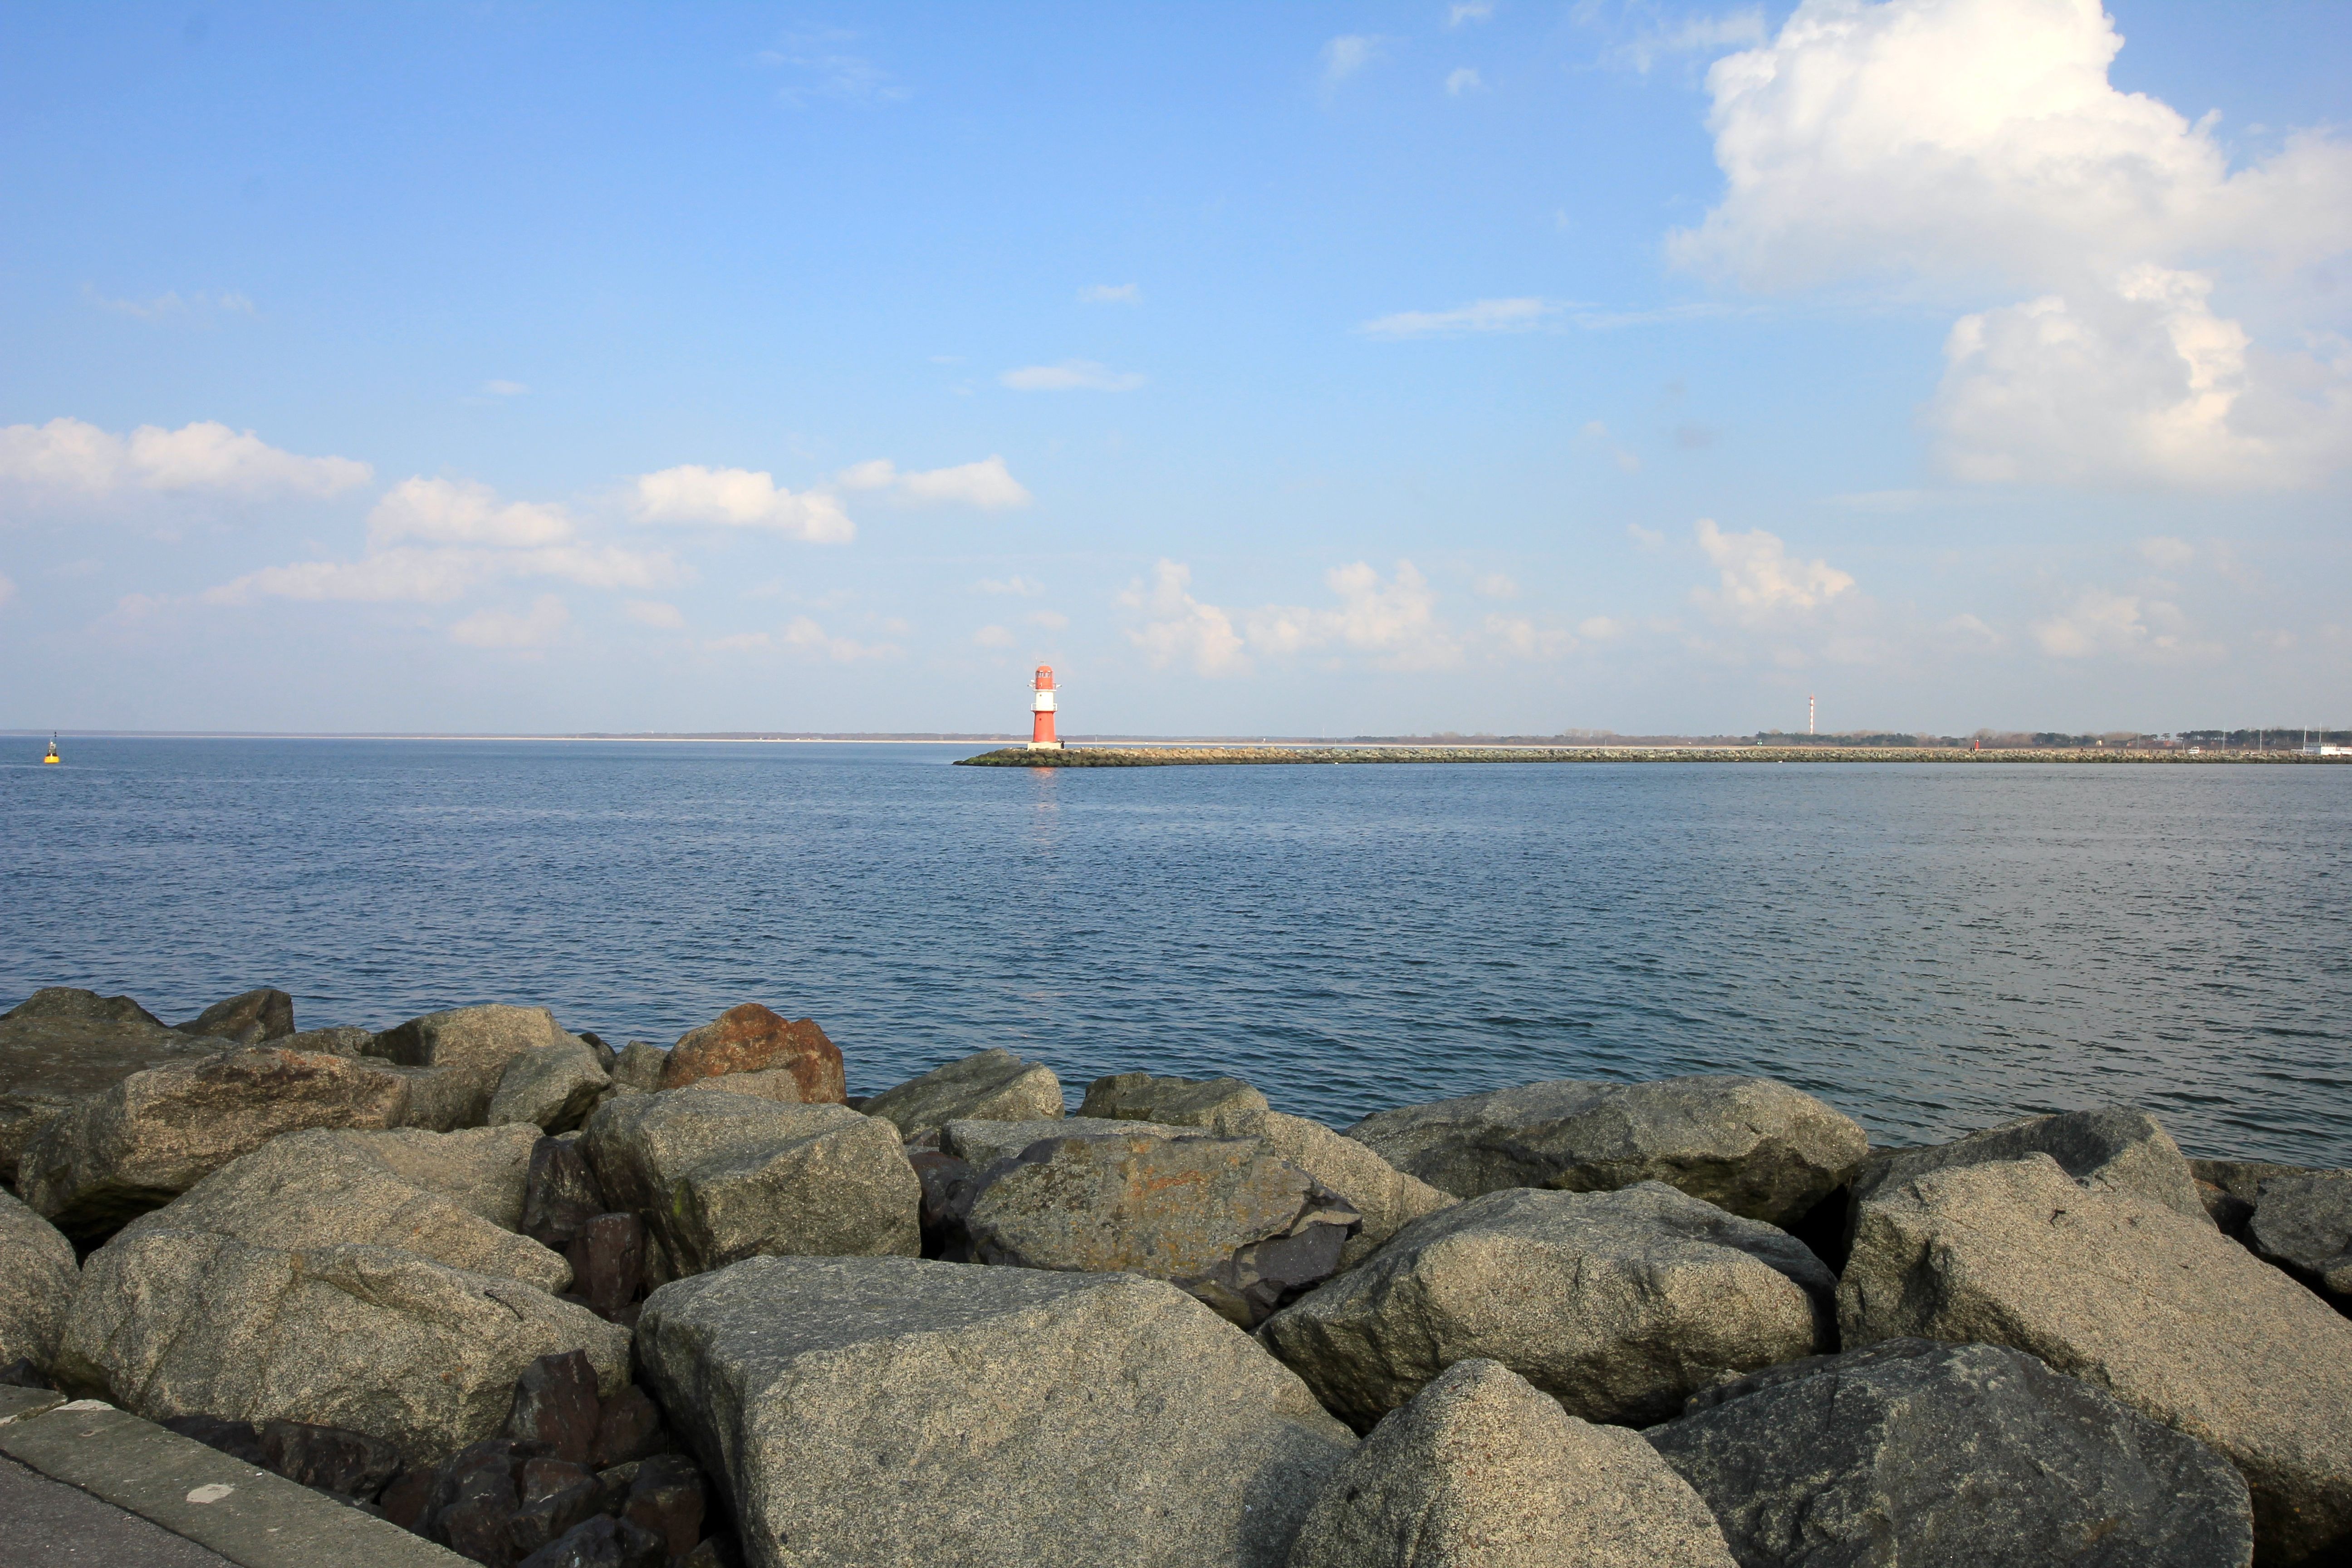
sea, coast, water, rock, ocean, horizon, lighthouse, sky, shore, lake, vacation, cove, vehicle, tower, holiday, bay, stones, clouds, mole, breakwater, cape